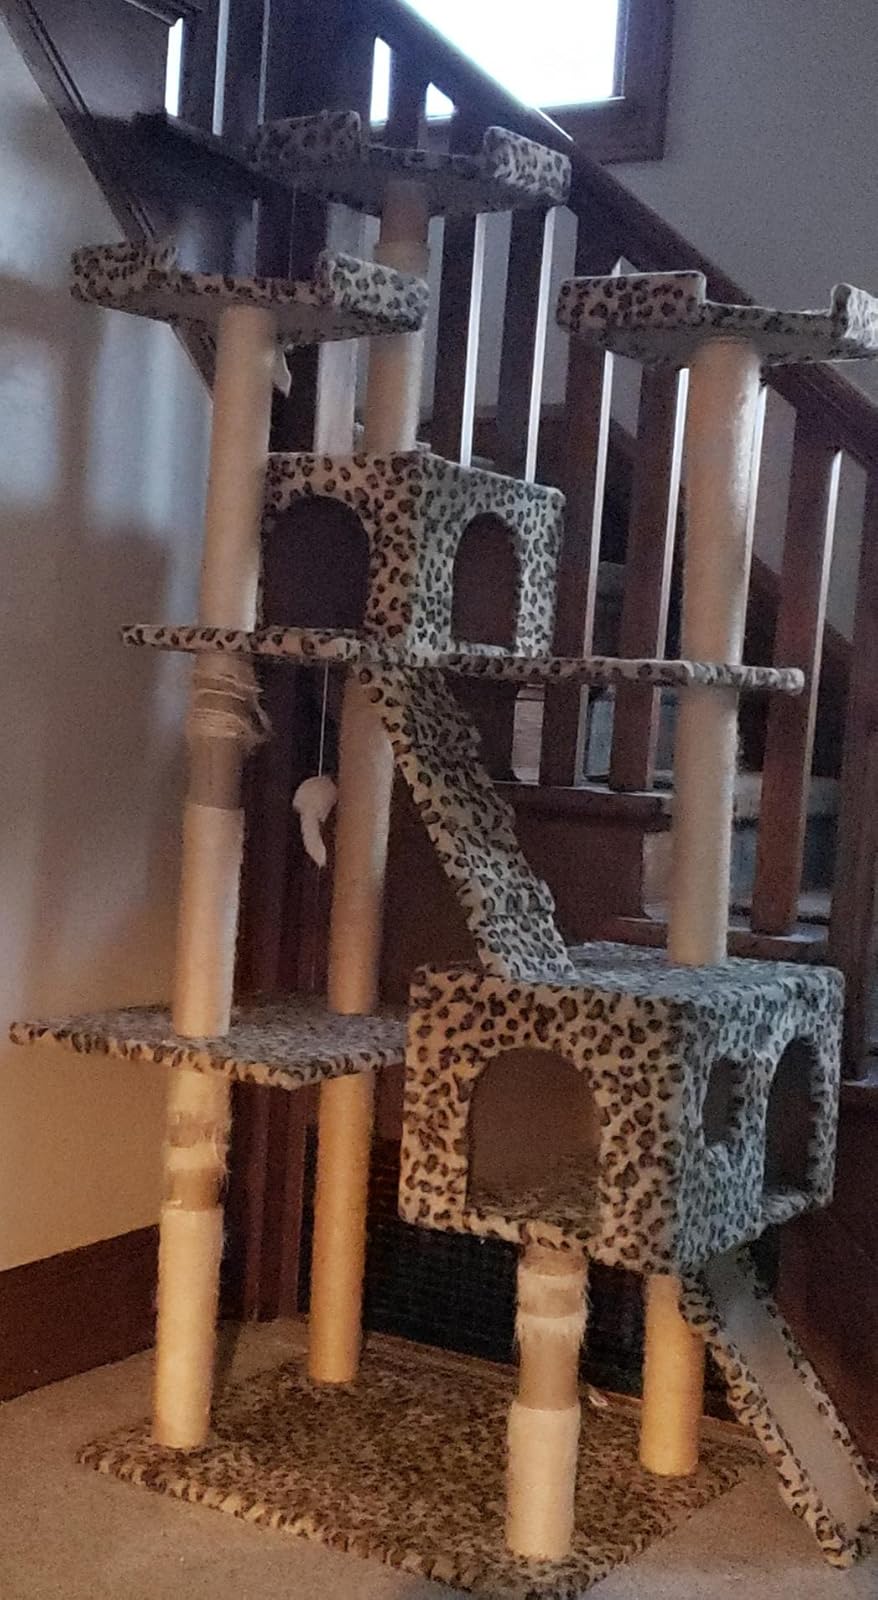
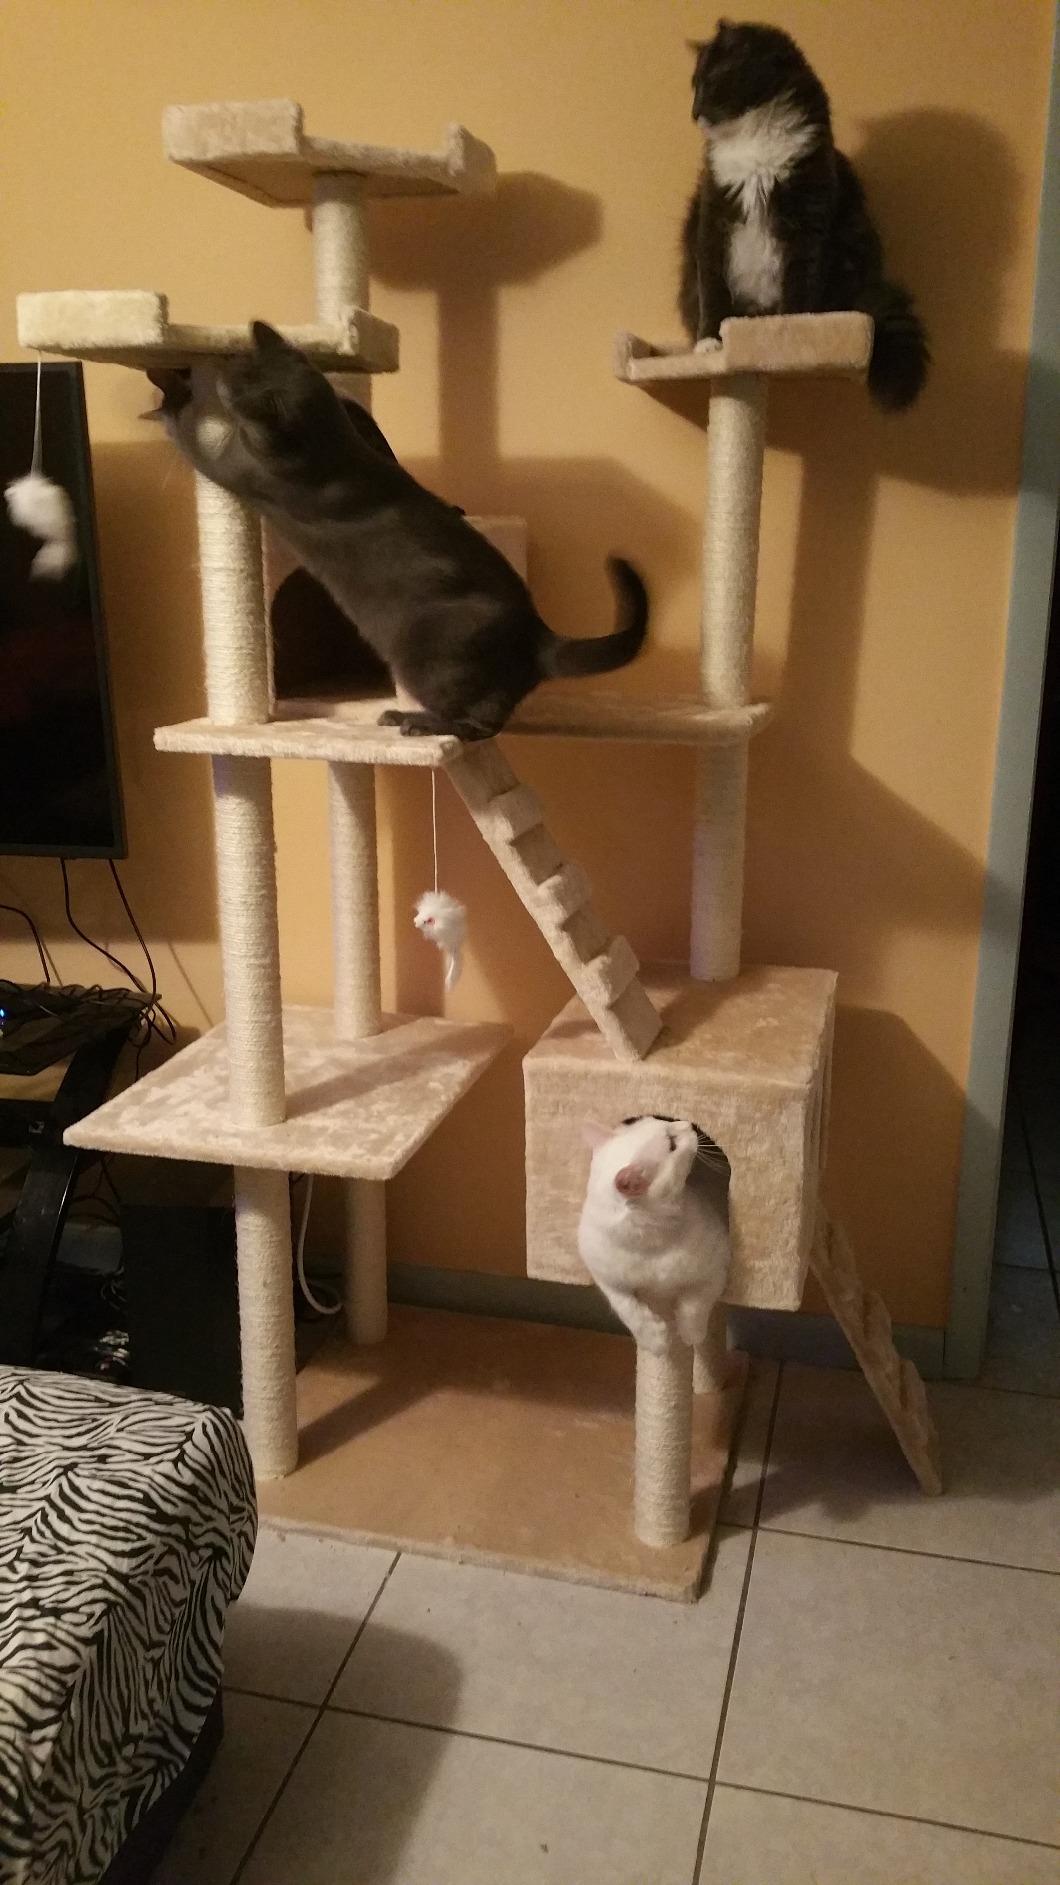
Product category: items_cat tree
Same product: no